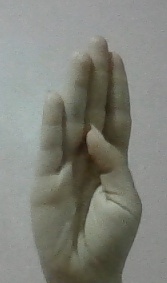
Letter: kaaf